Pūkaha / Mount Bruce National Wildlife Centre

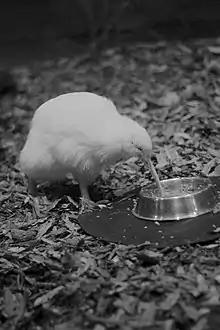
Manukura – the white kiwi

Bird releases started in 1996 with nine kākā, a kind of parrot. There are now approximately 160 kākā in the forest, and the goal is to have a population of 600 in a few years. North Island brown kiwi and North Island kōkako translocations followed in 2003. Over 15 kiwi are currently living in the forest and two in the nocturnal house, including some chicks. For the breeding programme, they incubate kiwi eggs to protect chicks and thus give them the chance to become adult.